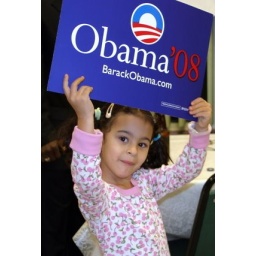
A young girl holds a Obama sign at a Clarksville for Obama rally in Clarksville, TN.